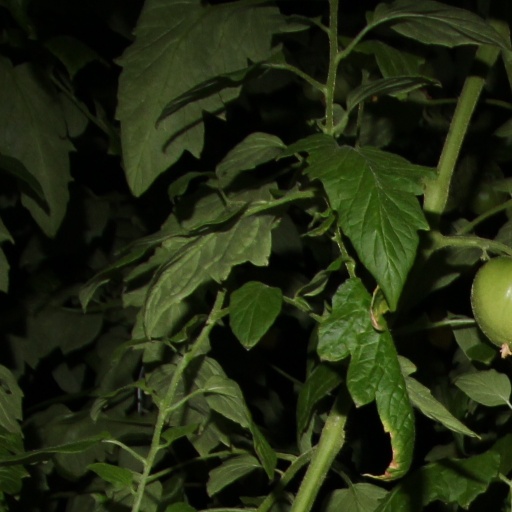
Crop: tomato